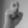
ASL letter: X